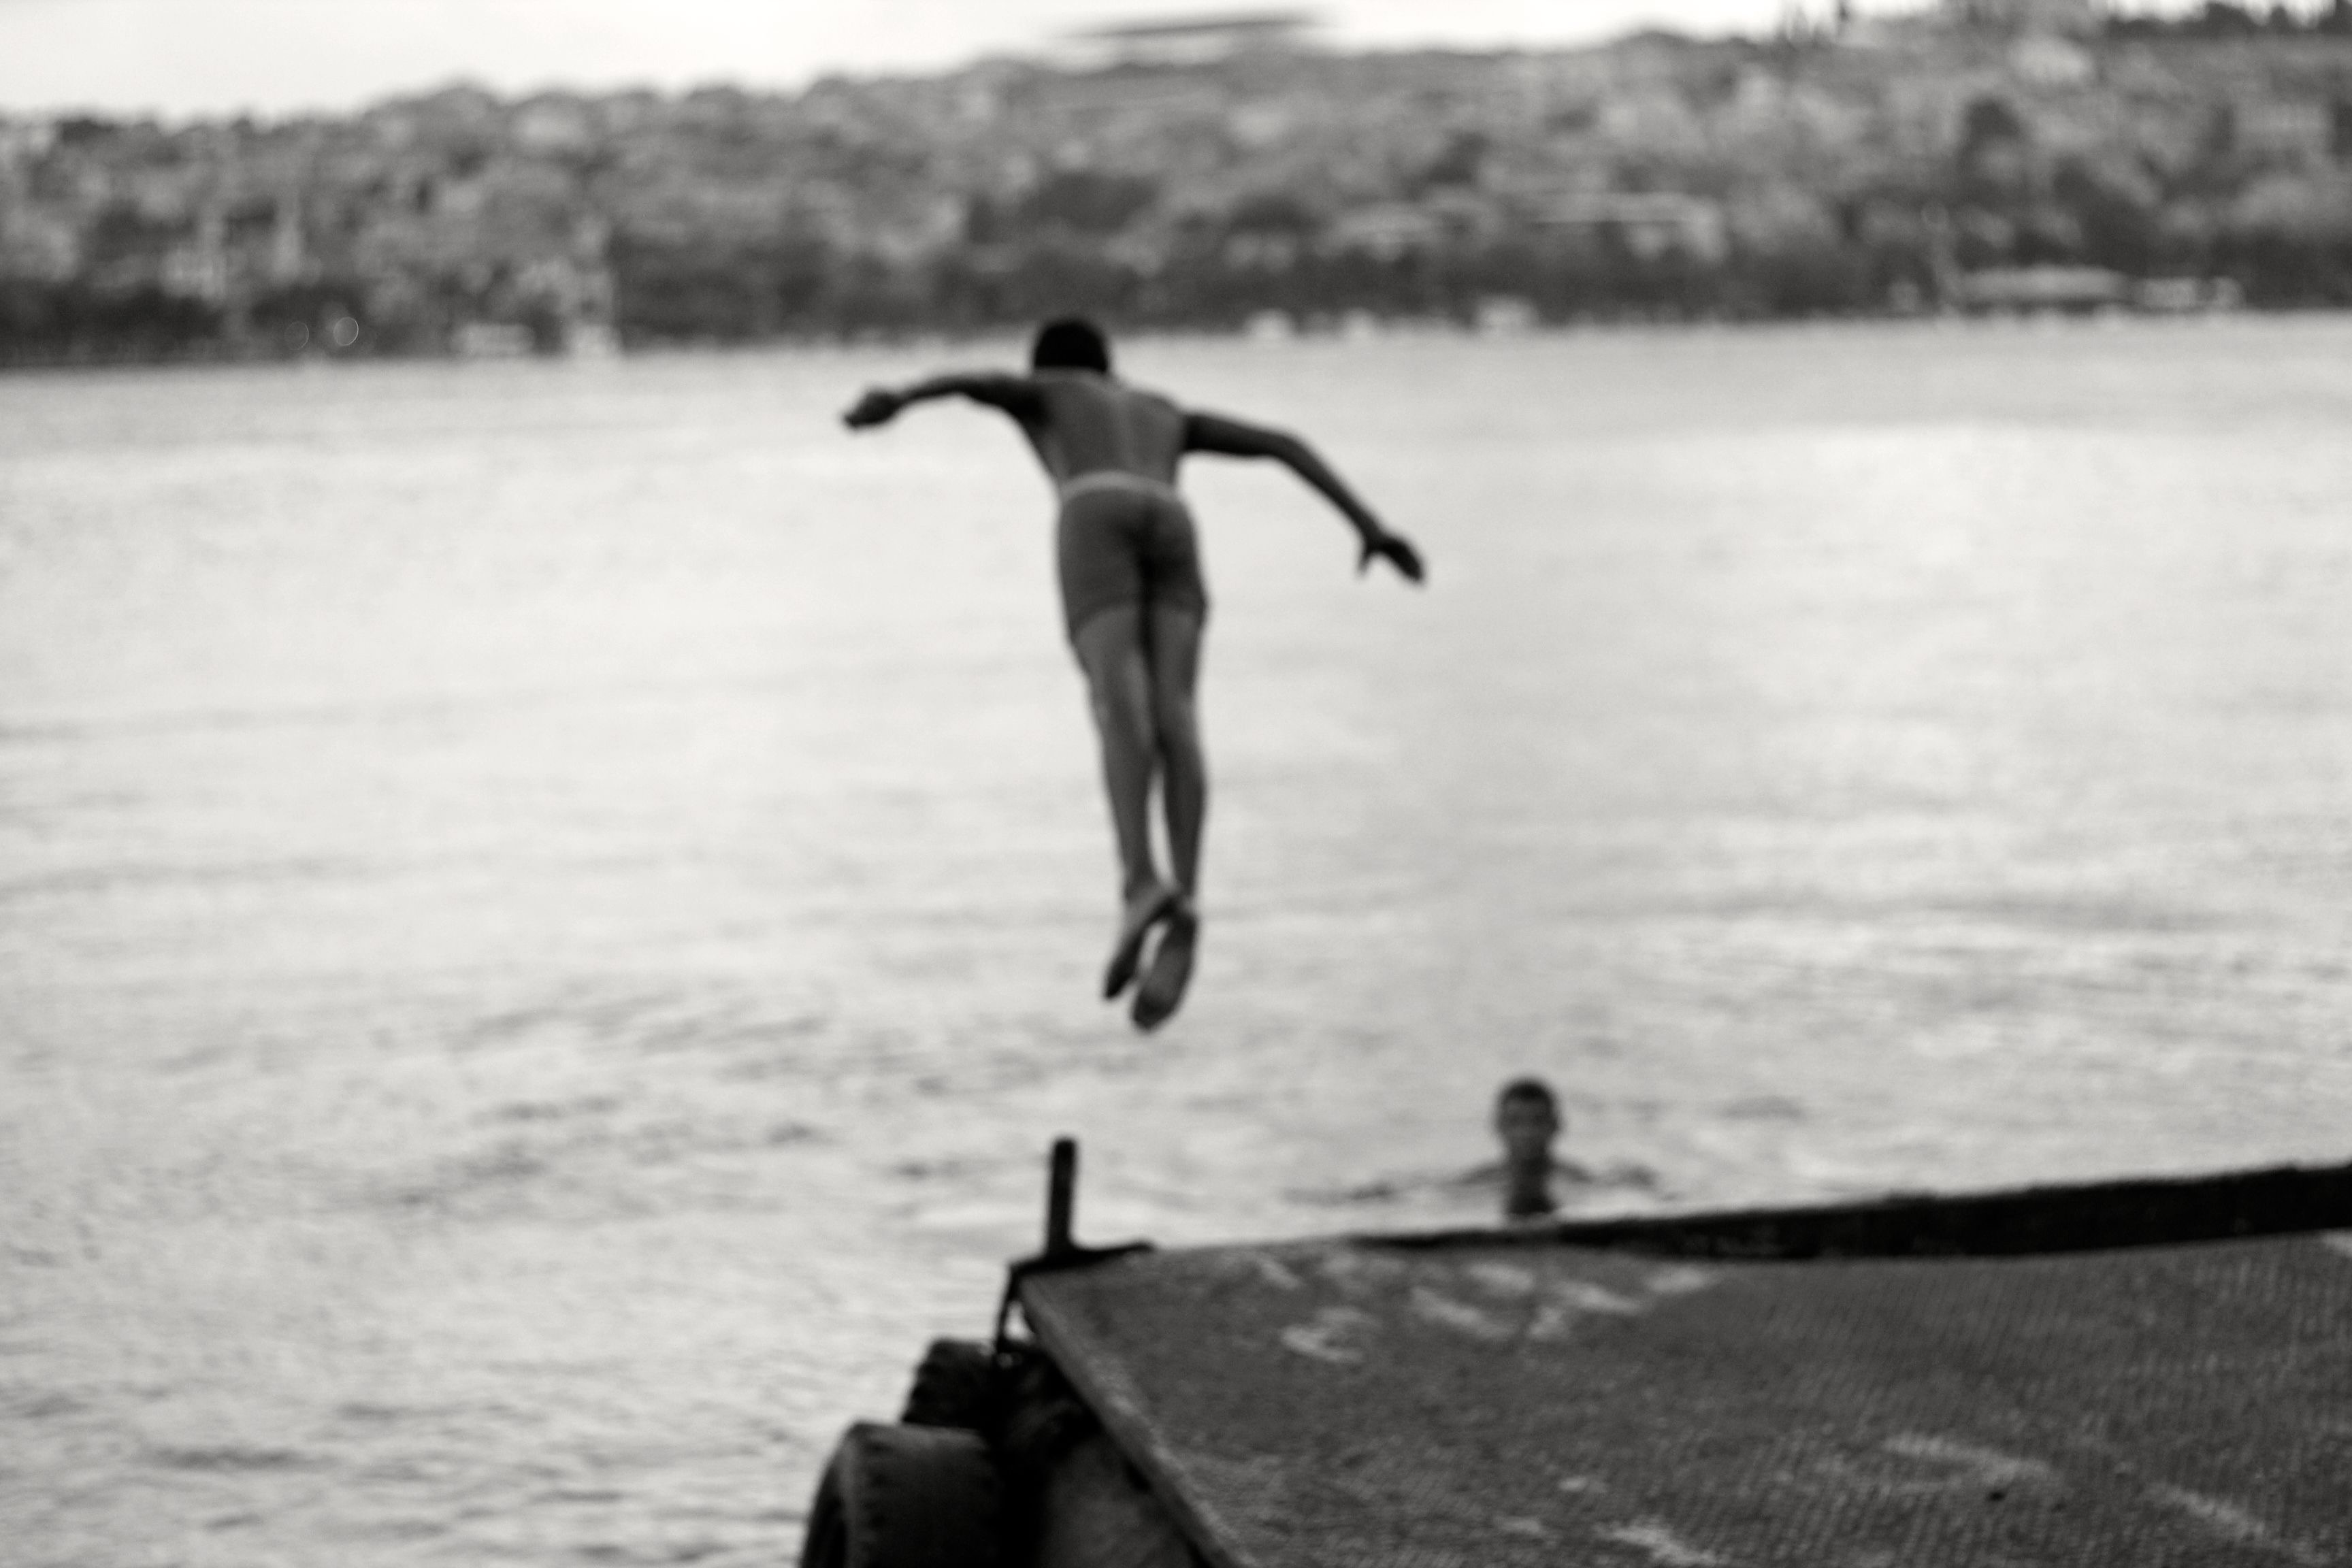
black and white, monochrome, wakeboarding, sports, water sport, monochrome photography, surface water sports